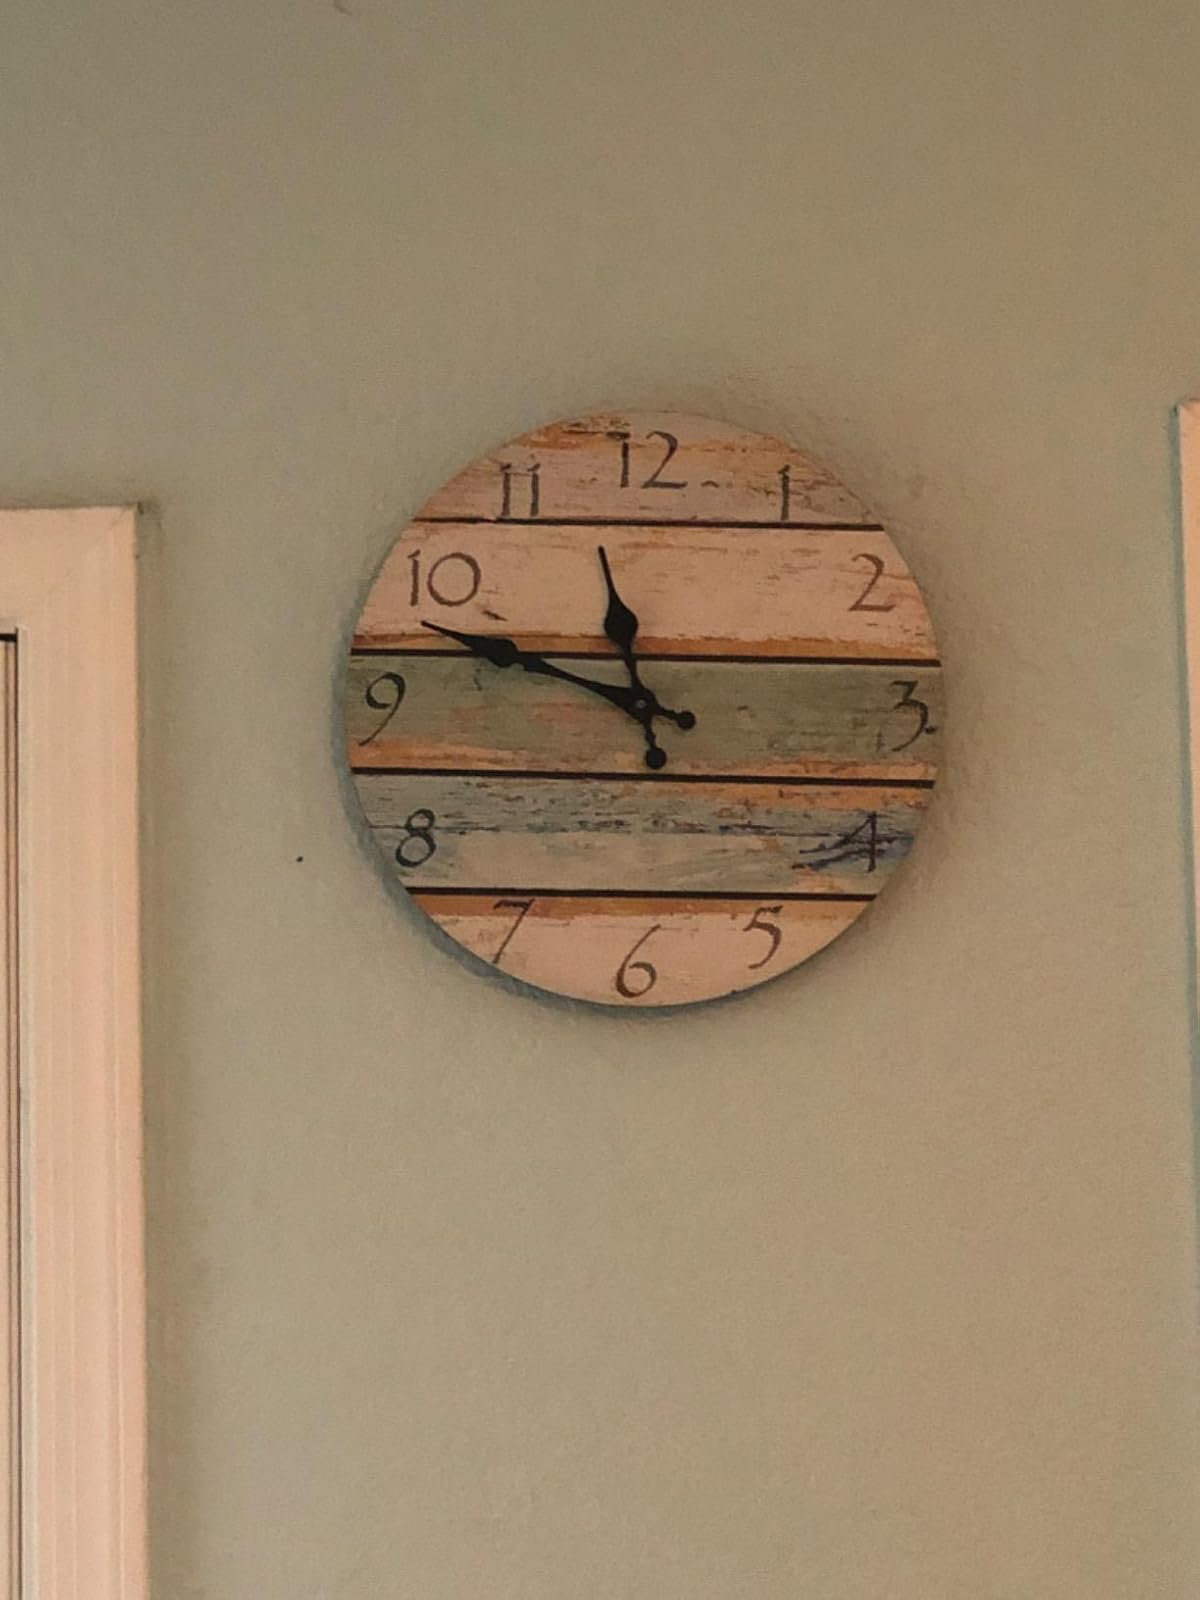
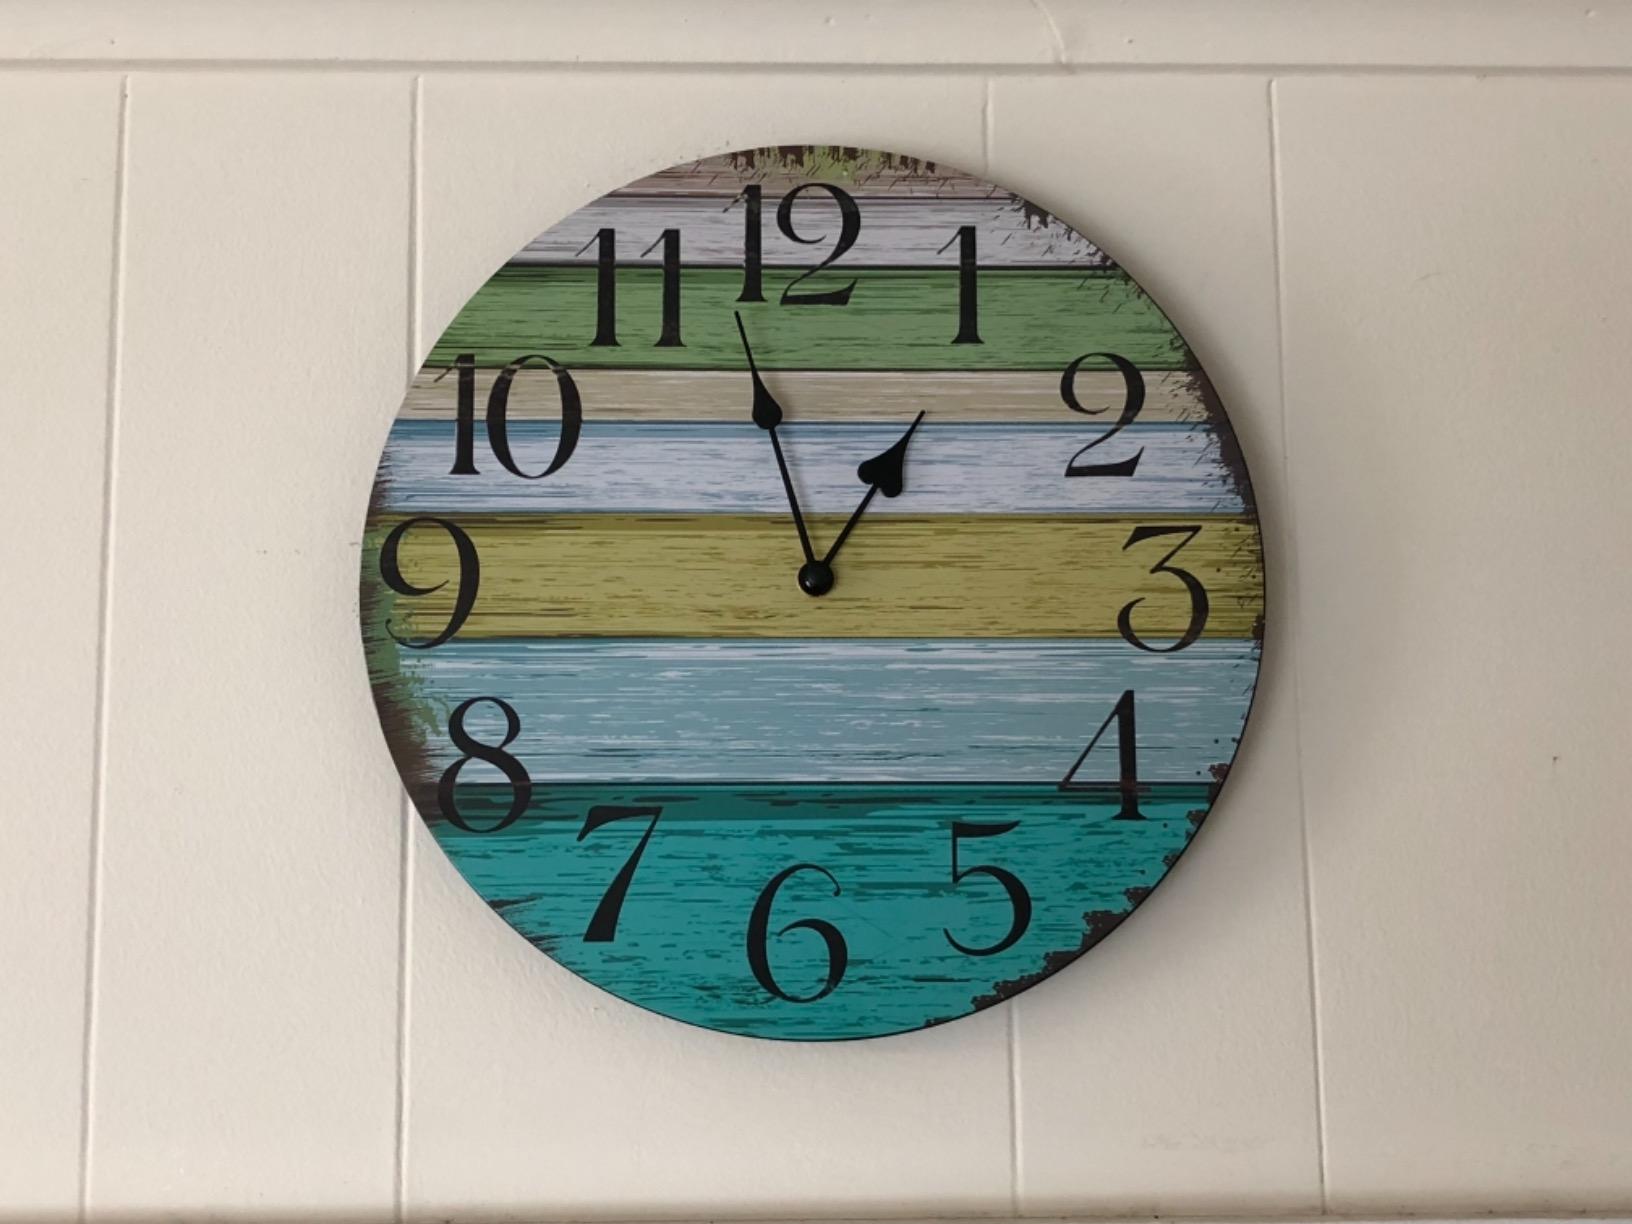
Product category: clock
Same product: no